Enzo Lattuca

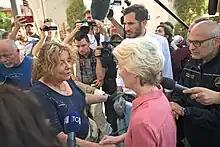
Enzo Lattuca with EU Commission President Ursula von der Leyen in Cesena.

Enzo Lattuca (born 9 February 1988) is an Italian politician, former deputy of the Italian Republic, mayor of Cesena since 2019 and current President of the Union of Valle Savio Municipalities.